1899 Kentucky gubernatorial election

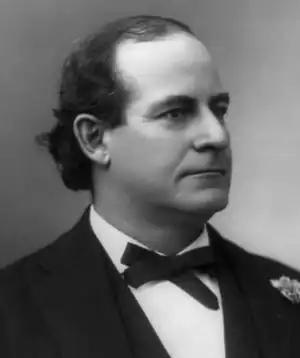
William Jennings Bryan bolstered Goebel's campaign with a tour of the state.

The dying Populist Party had also nominated a full slate of candidates for state offices, eroding some of Goebel's populist base. Although the Populist Party platform was similar to Goebel's, it also explicitly condemned the Goebel Election Law. Thomas Pettit, the Populist candidate from the 1895 gubernatorial election, campaigned for Goebel, but many of the other leaders in the party did not. With his support slipping on every side, Goebel appealed to William Jennings Bryan to come to the state and campaign for him. Known as "the Great Commoner", Bryan was immensely popular with Kentuckians, particularly Democrats and Populists. After refusing initial requests, Bryan finally came to the state and, in three days, crisscrossed the state with Goebel to stir up support. Bryan's visit helped solidify Democrats behind Goebel and took significant support from the Brown ticket.